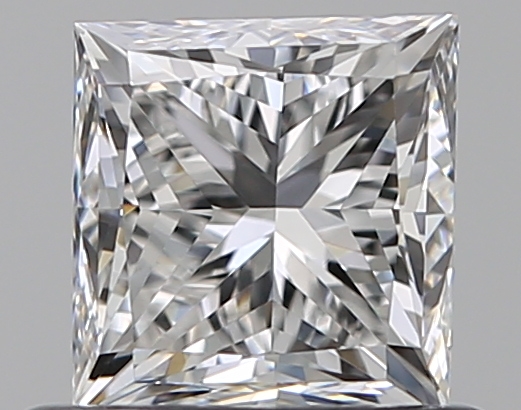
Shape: princess
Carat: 0.7
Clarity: VS1
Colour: E
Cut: GD
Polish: EX
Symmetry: GD
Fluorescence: N
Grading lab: GIA
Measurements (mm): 4.66 x 4.54 x 3.59